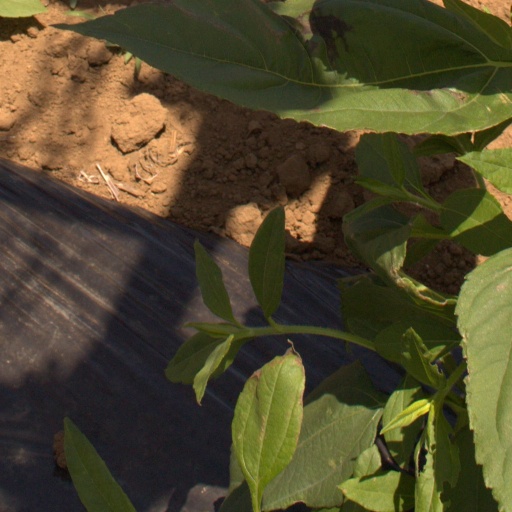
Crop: Jerusalem artichoke